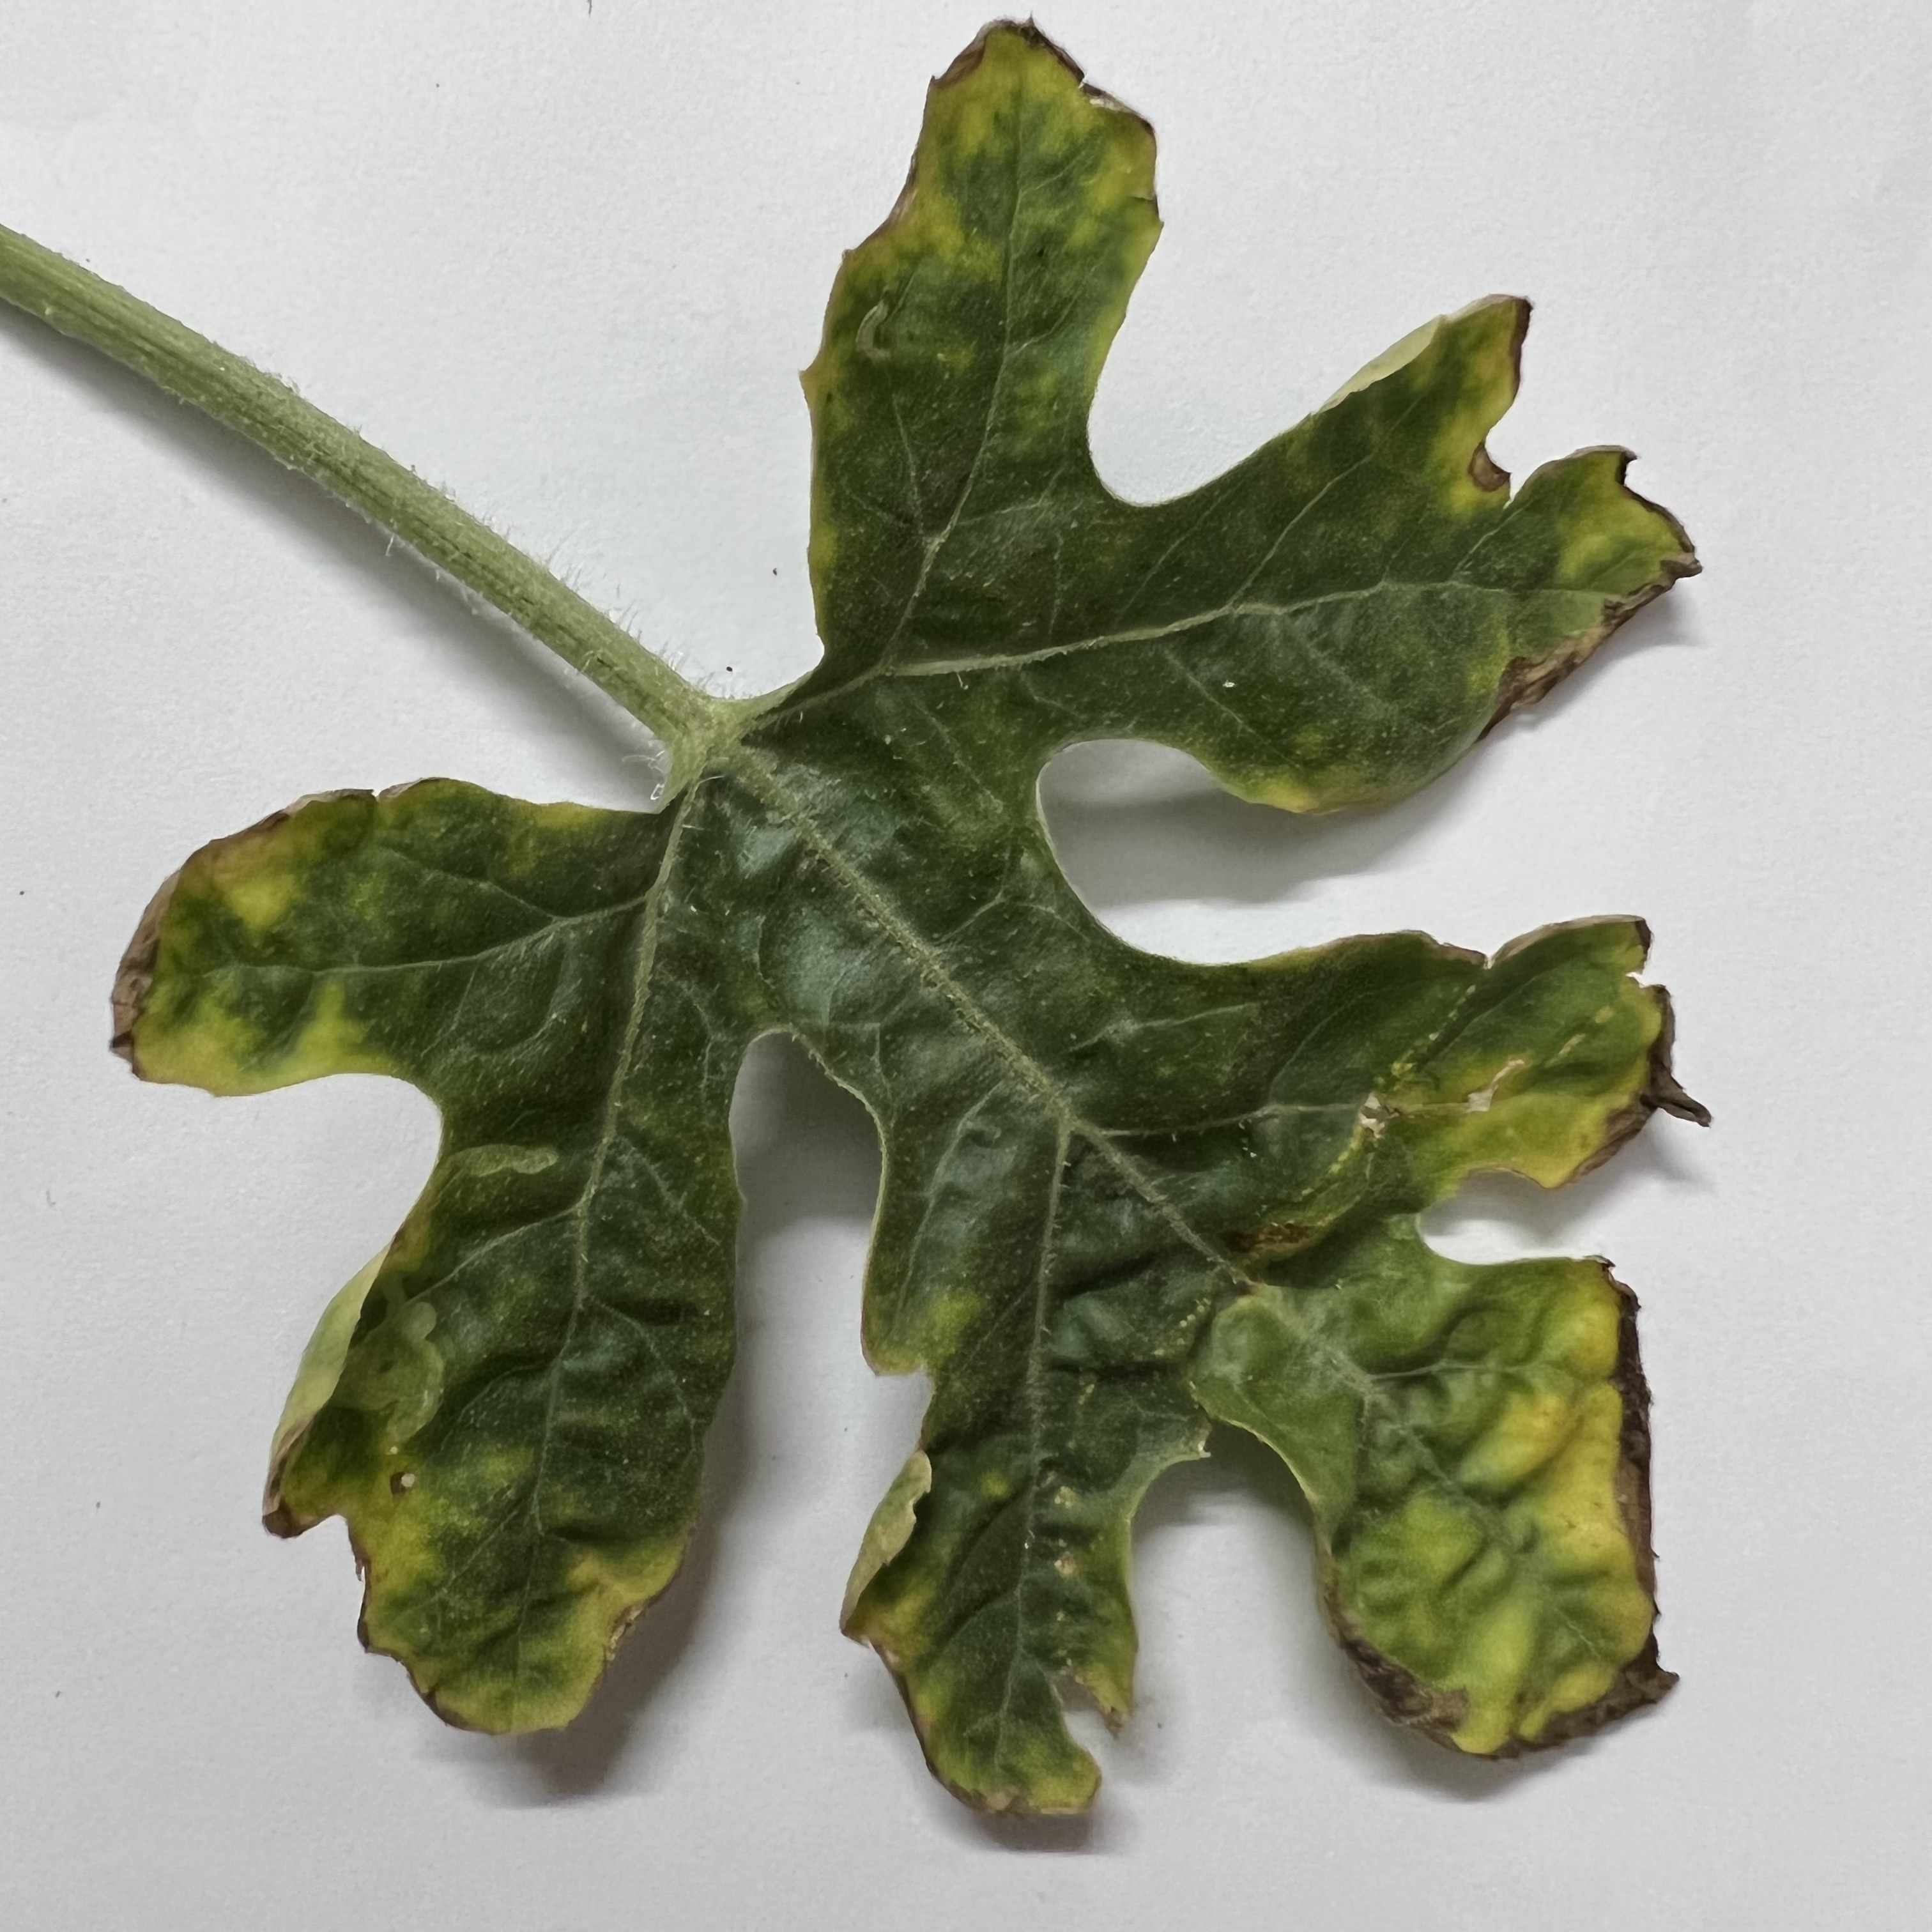
Label: Downy_Mildew